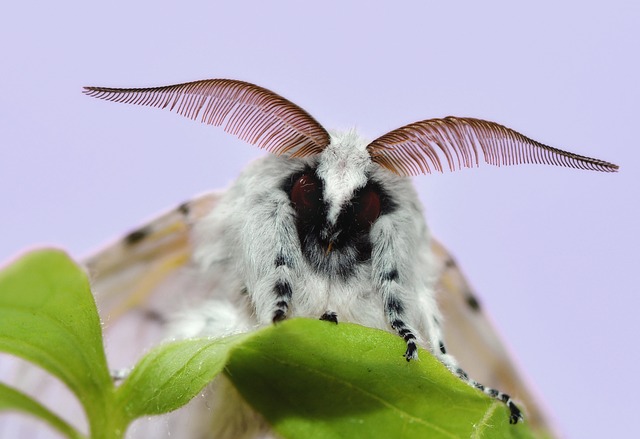
Label: butterfly